Édouard Guillaud

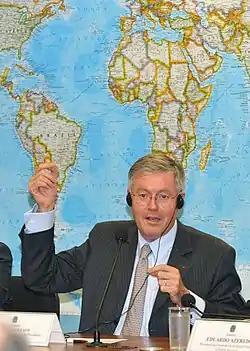
Guillaud in Brazil for negotiations regarding export of Dassault Rafale aircraft to Brazil, 1 October 2009

From 2002 to 2004, he served as the assistant chief to the navy of the Chief of the Military Staff of the President of the Republic.